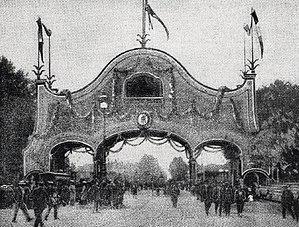
L'Arc de Triomphe érigé Place Saint-Cyprien de Toulouse, pour la venue de Raymond Poincaré le 17 septembre 1913.
Toulouse est une ville d'Occitanie dans le Sud de la France située sur le fleuve Garonne. Le territoire de la ville a été occupé dès le Néolithique, puis au cours de la Protohistoire avant que la ville proprement dite ne soit fondée par les Romains. Elle est ensuite, au fil des siècles occupée par les Wisigoths, puis les Mérovingiens. Sous l'administration carolingienne, Toulouse est placée, dès la fin du VIIIᵉ siècle, sous le contrôle d'un comte. Elle est ensuite rattachée au royaume de France à la fin du XIIIᵉ siècle, conséquence indirecte de la croisade contre les Albigeois et de la signature du traité de Meaux-Paris.
Saint-Cyprien est un quartier de la ville de Toulouse. Situé sur la rive gauche de la Garonne, il a connu un fort développement ces dernières années.